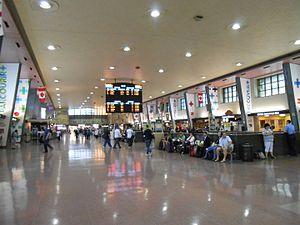
Gare centrale de Montréal
Le Réseau express métropolitain est un projet de transport collectif, qui devrait voir le jour dans la région métropolitaine de Montréal en 2021. Le REM prévoit de relier à la gare centrale de Montréal, au centre-ville, les banlieues de Brossard, Sainte-Anne-de-Bellevue et Deux-Montagnes ainsi que l'aéroport international Montréal-Trudeau.